Battle of the Coral Sea

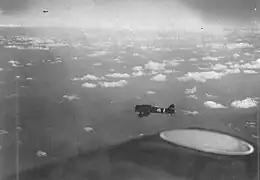
Japanese carrier dive bombers head towards the reported position of U.S. carriers on 7 May.

At 08:16 on 5 May, TF 17 rendezvoused with TF 11 and TF 44 at a predetermined point south of Guadalcanal. At about the same time, four Grumman F4F Wildcat fighters from "Yorktown" intercepted a Kawanishi H6K reconnaissance flying boat from the Yokohama Air Group of the 25th Air Flotilla based at the Shortland Islands and shot it down from TF 11. The aircraft failed to send a report before it crashed, but when it didn't return to base the Japanese correctly assumed that it had been shot down by carrier aircraft.